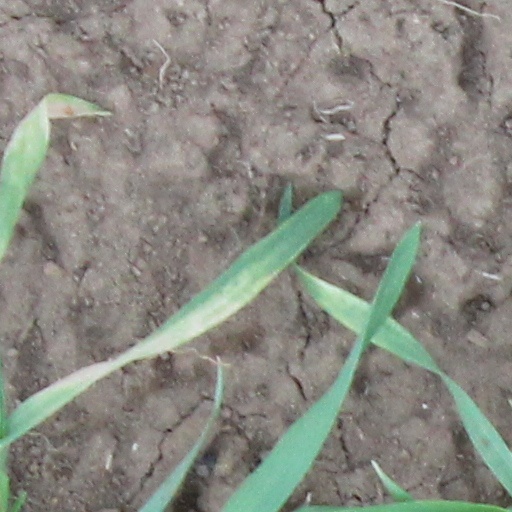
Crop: wheat